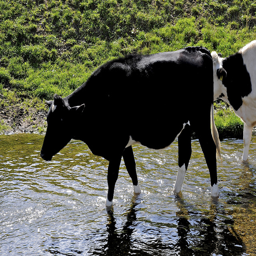
A couple of black and white cows walking into a river.
Two cows are walking in the shallow water.
Two cows walking together through a shallow stream.
Cows walking in water by the shore
Two cows try to cross a body of water